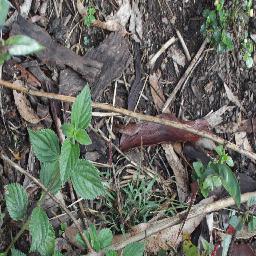
Label: lantana